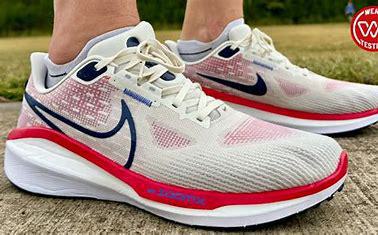
Brand: Nike
Model: Vomero 17